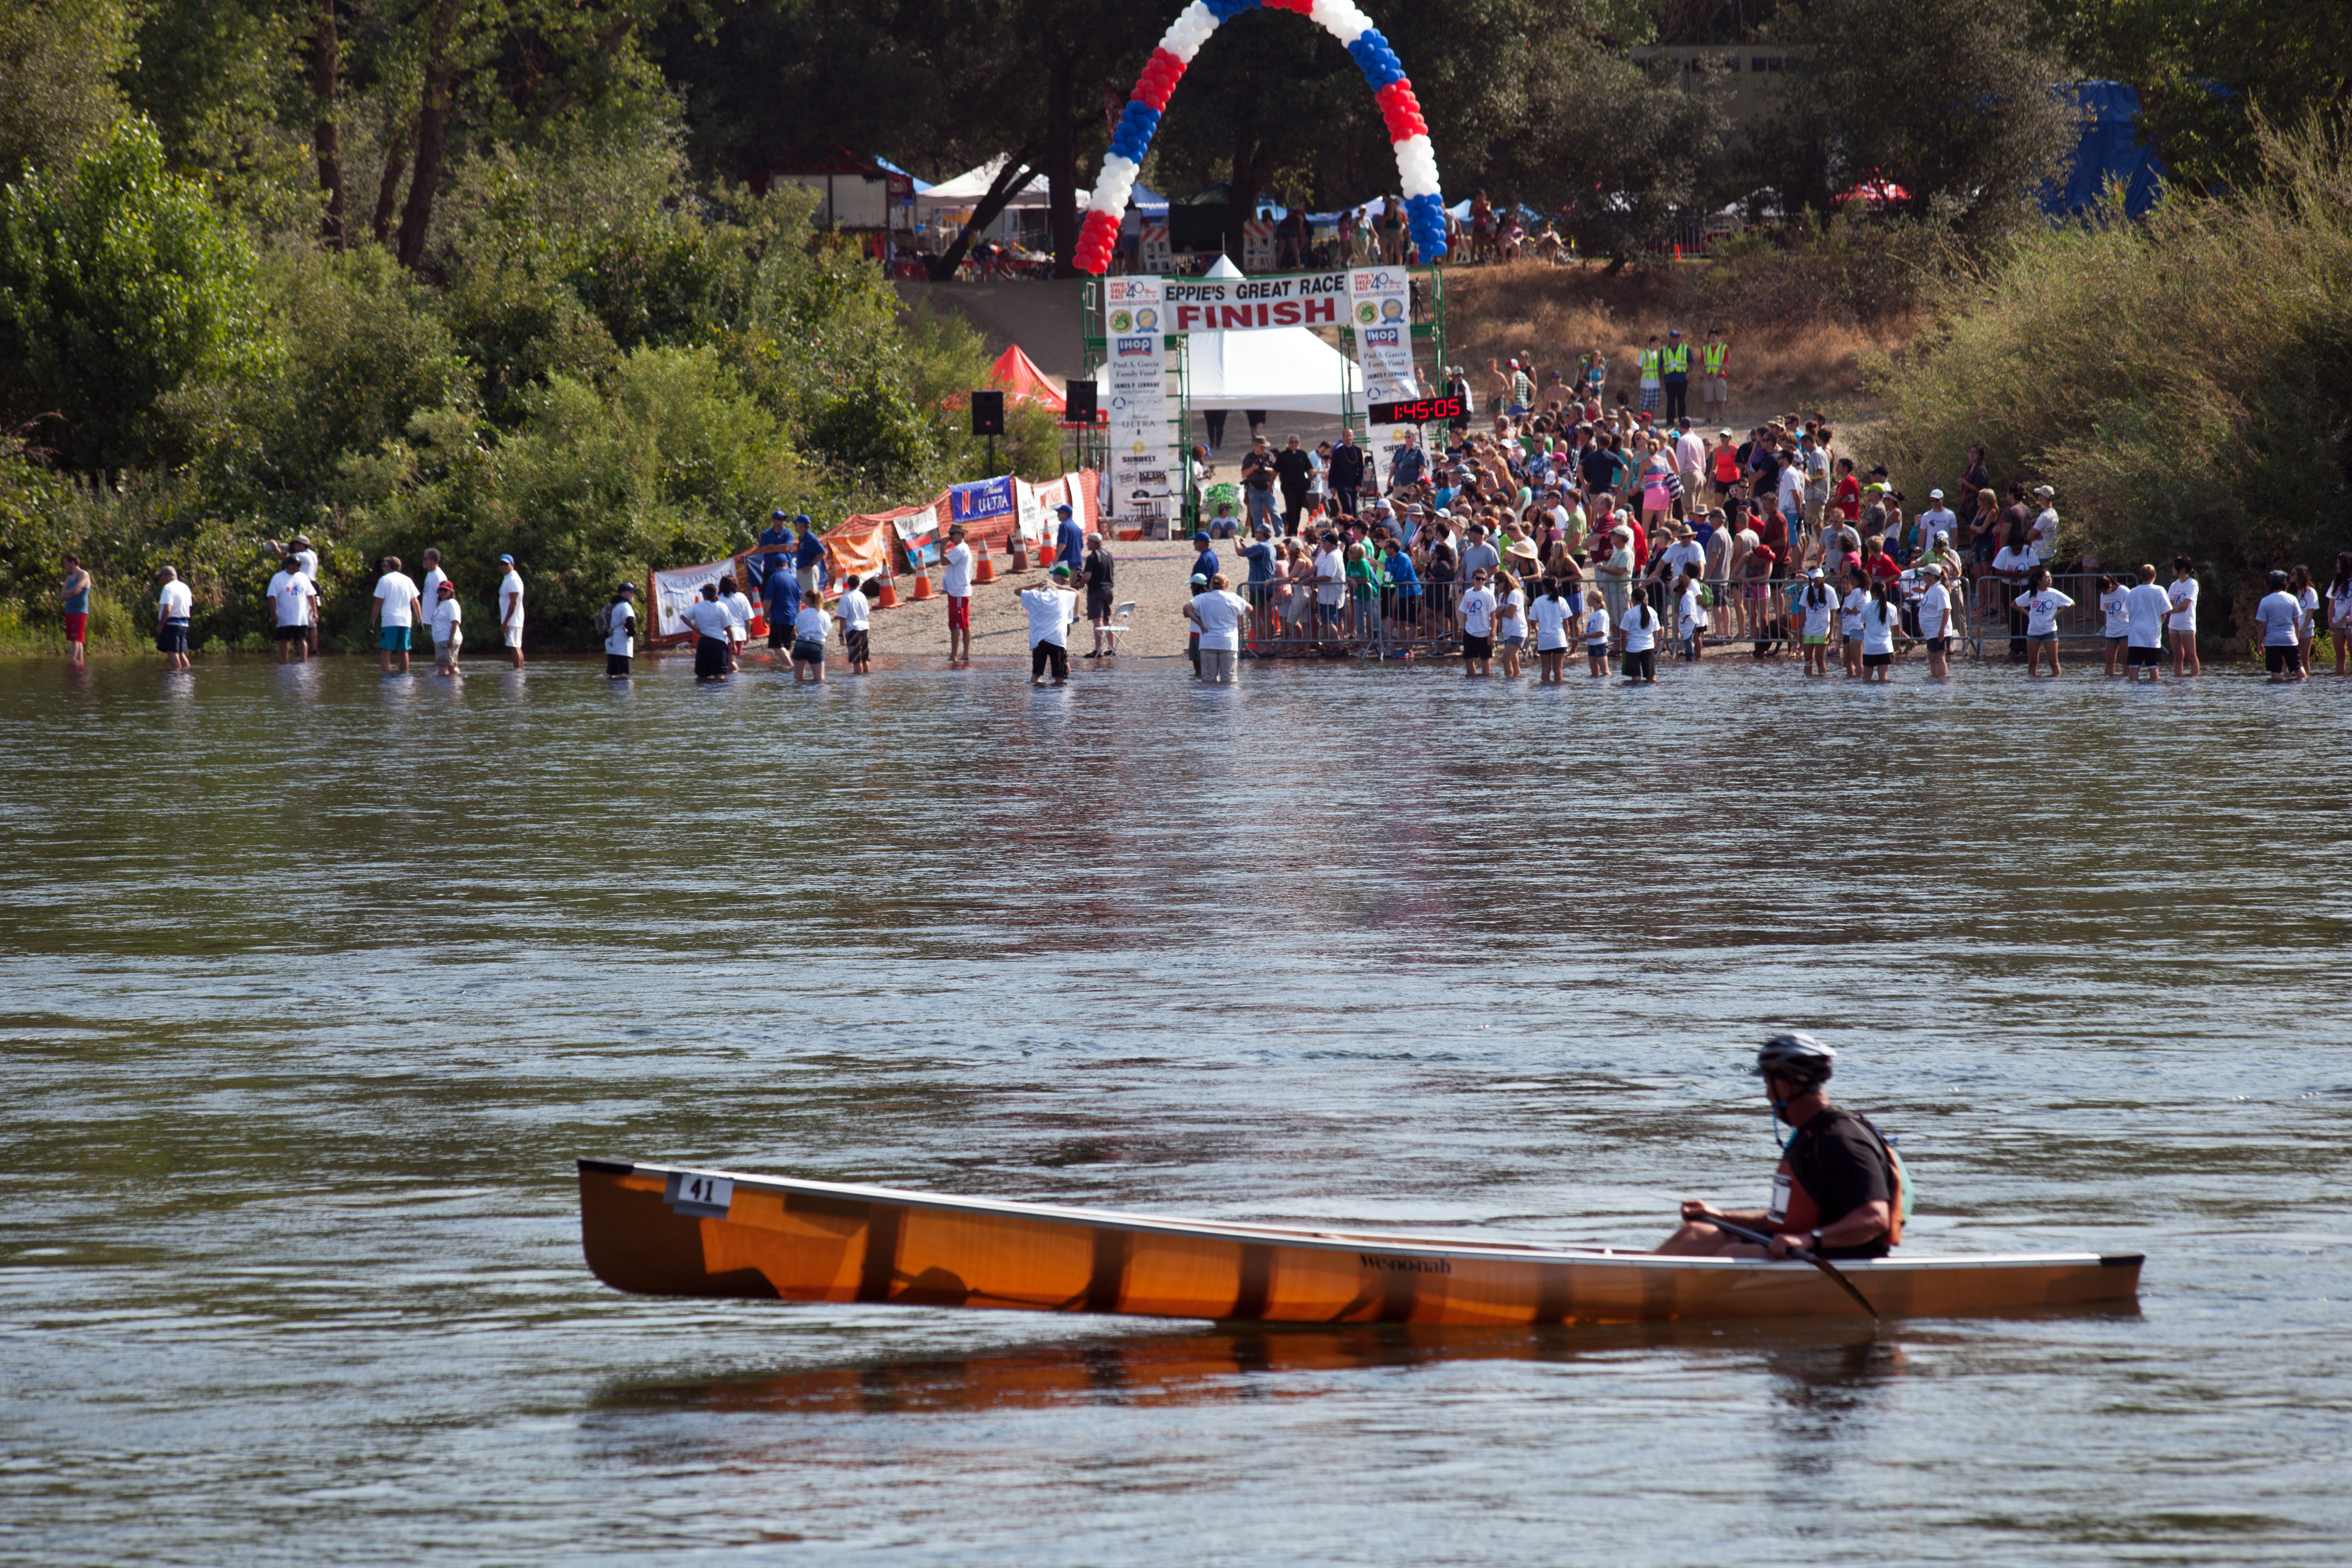
boat, river, canoe, paddle, vehicle, boating, watercraft, rowing, triathlon, americanriver, sacramento, raft, eppies, wenonah, eppiesgreatrace, canoeing, watercraft rowing